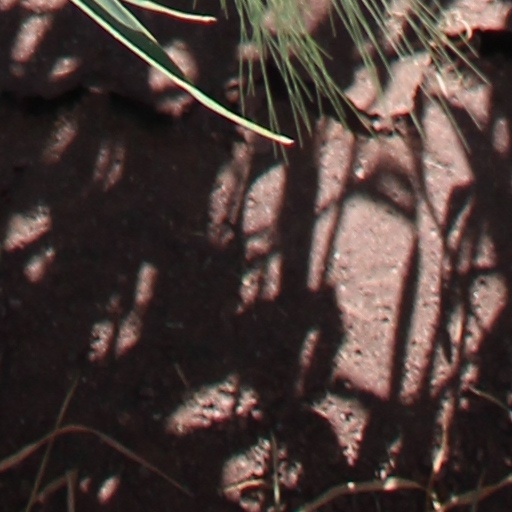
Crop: wheat